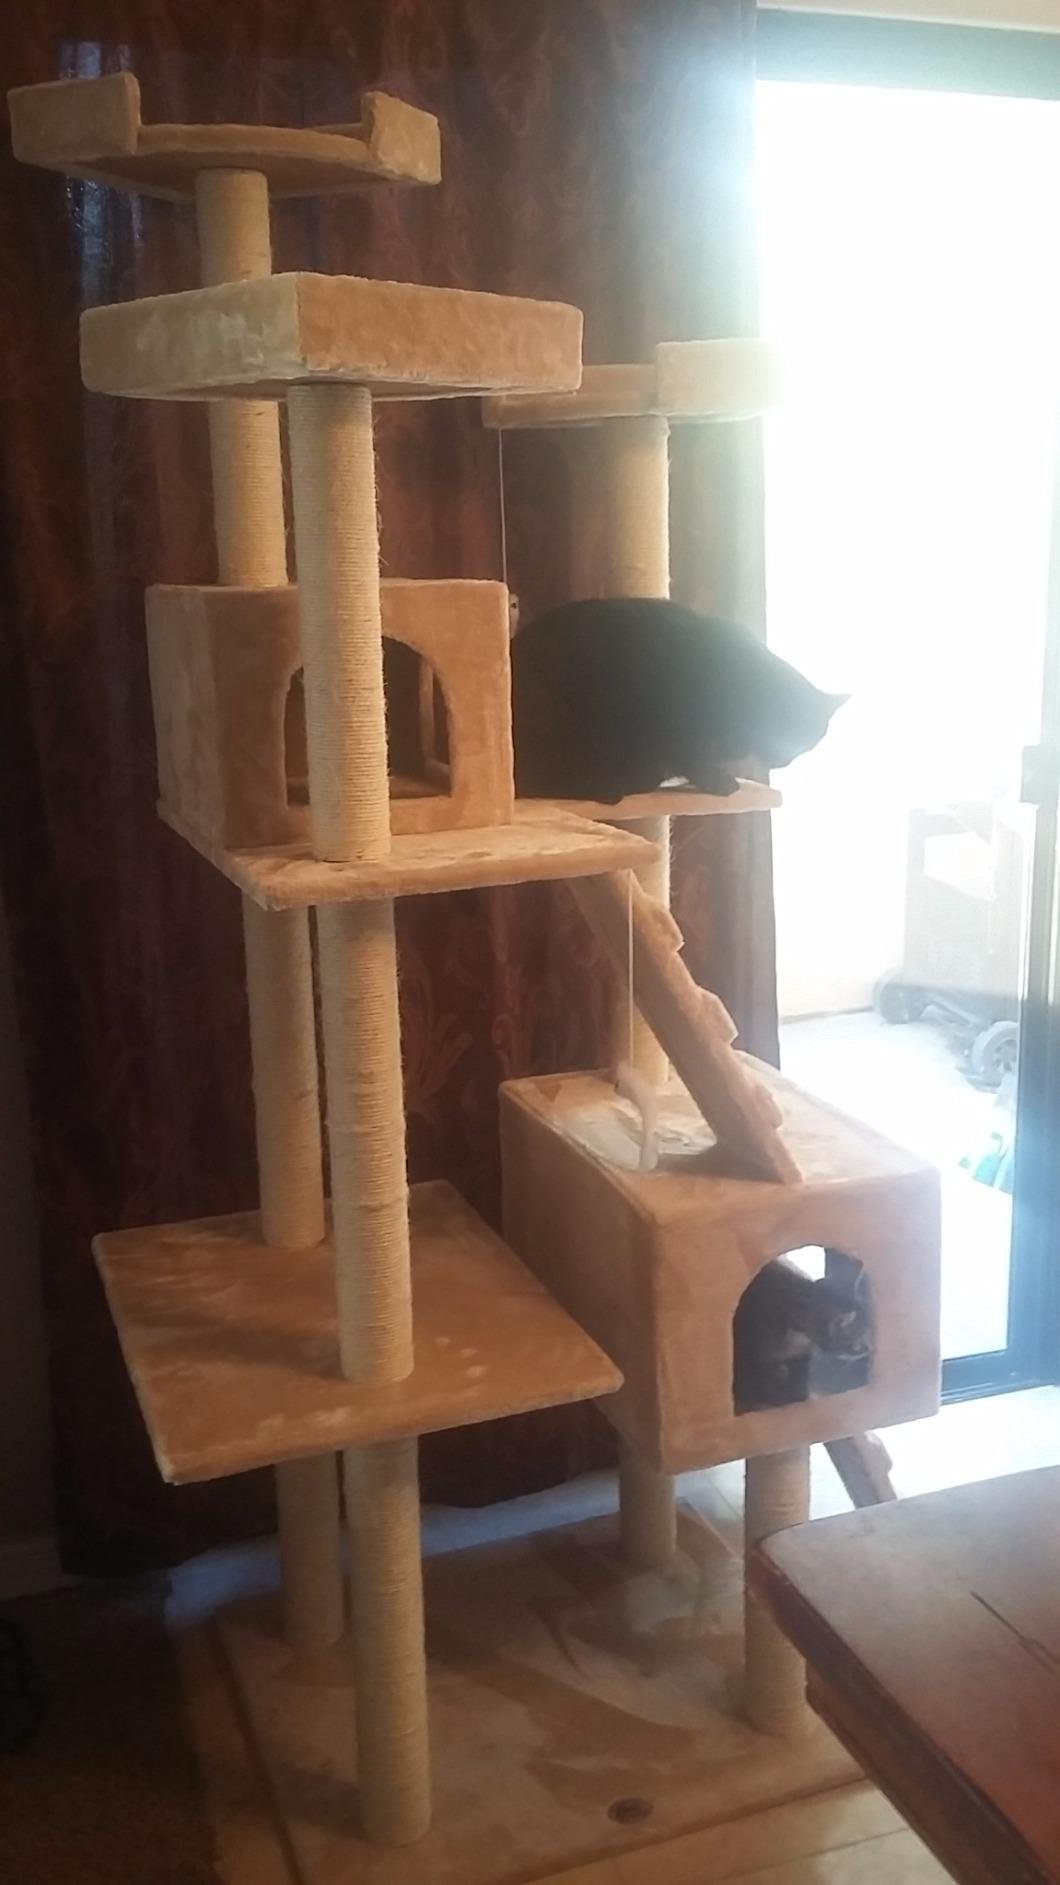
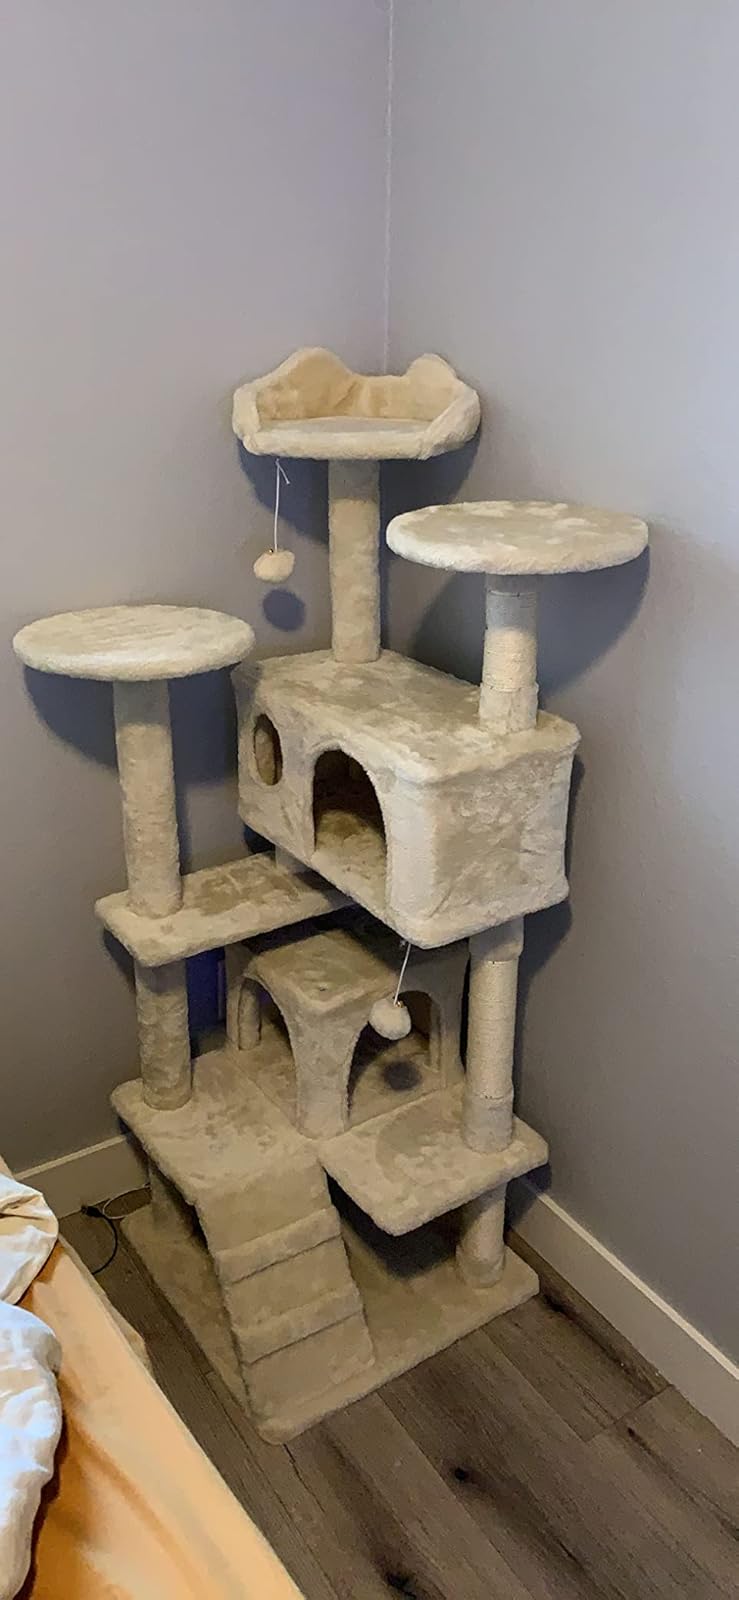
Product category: items_cat tree
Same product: no